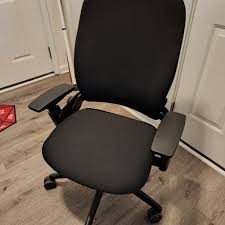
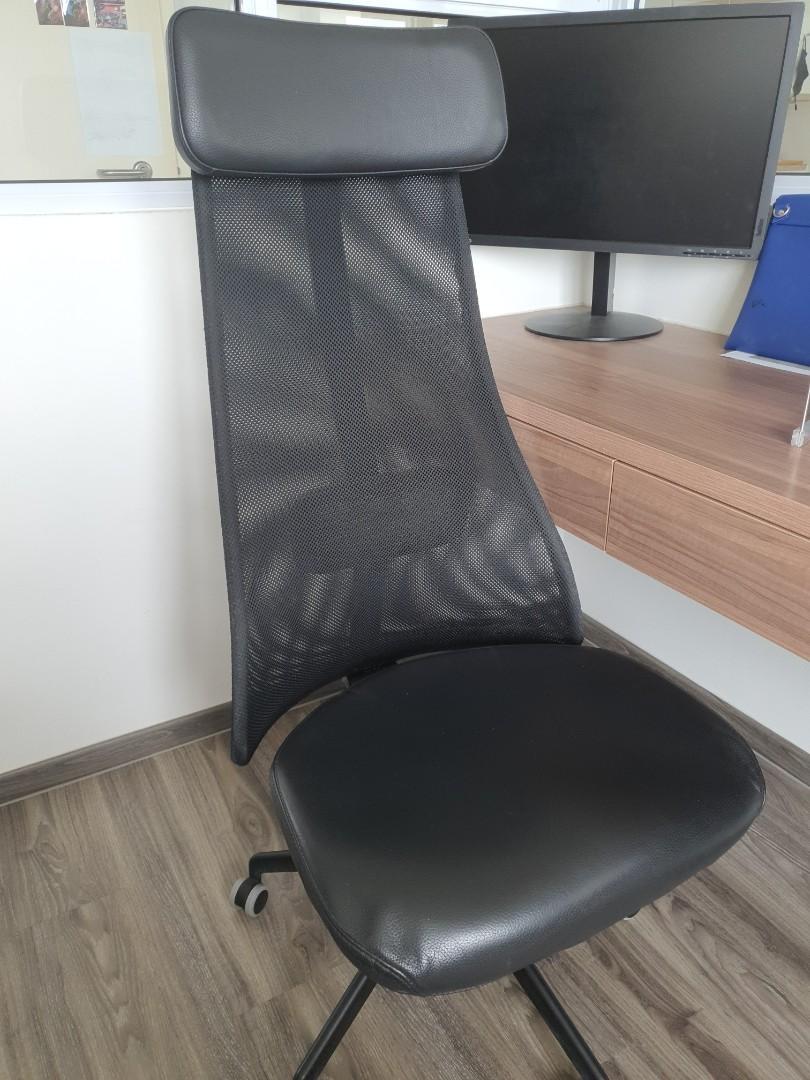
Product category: items_chair
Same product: no